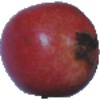
Label: Pomegranate 1